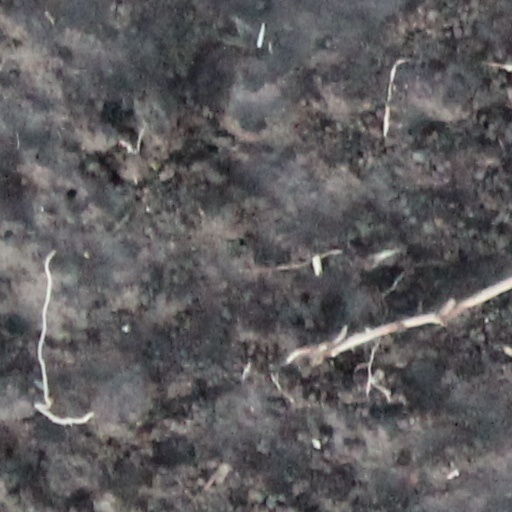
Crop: wheat